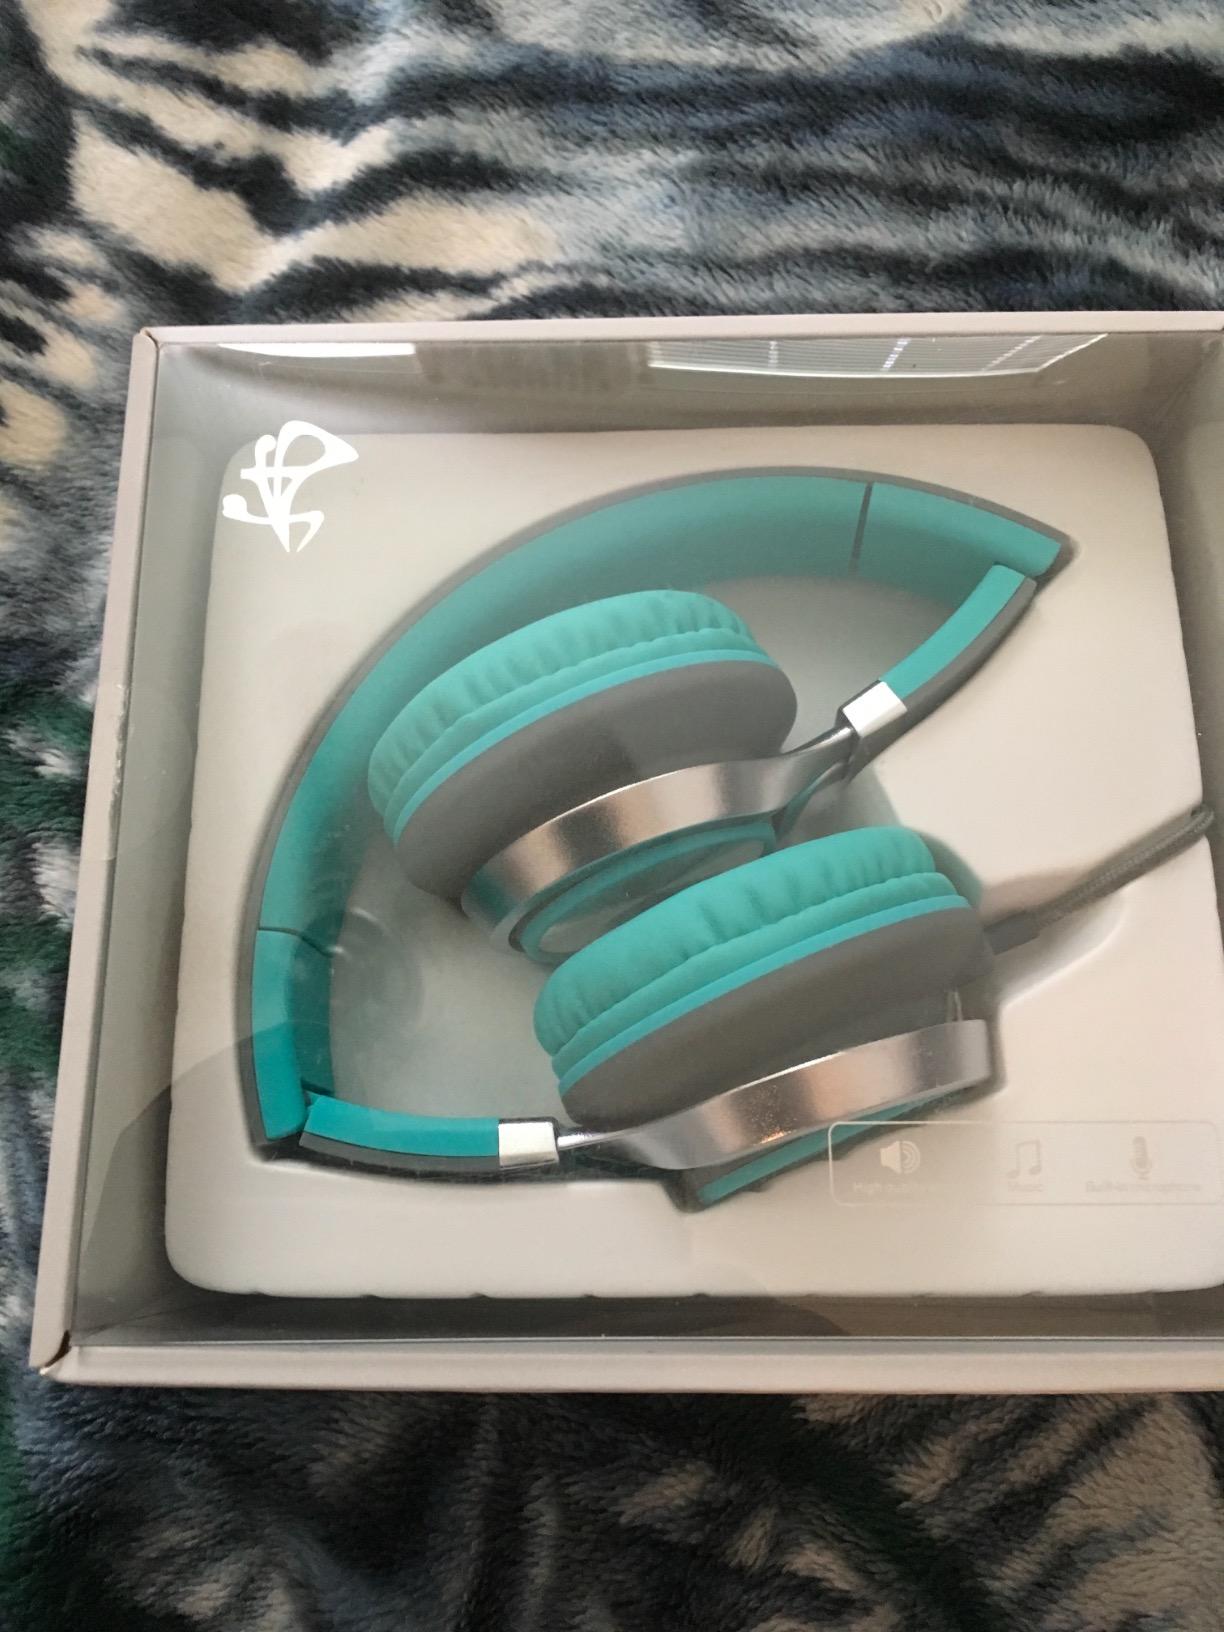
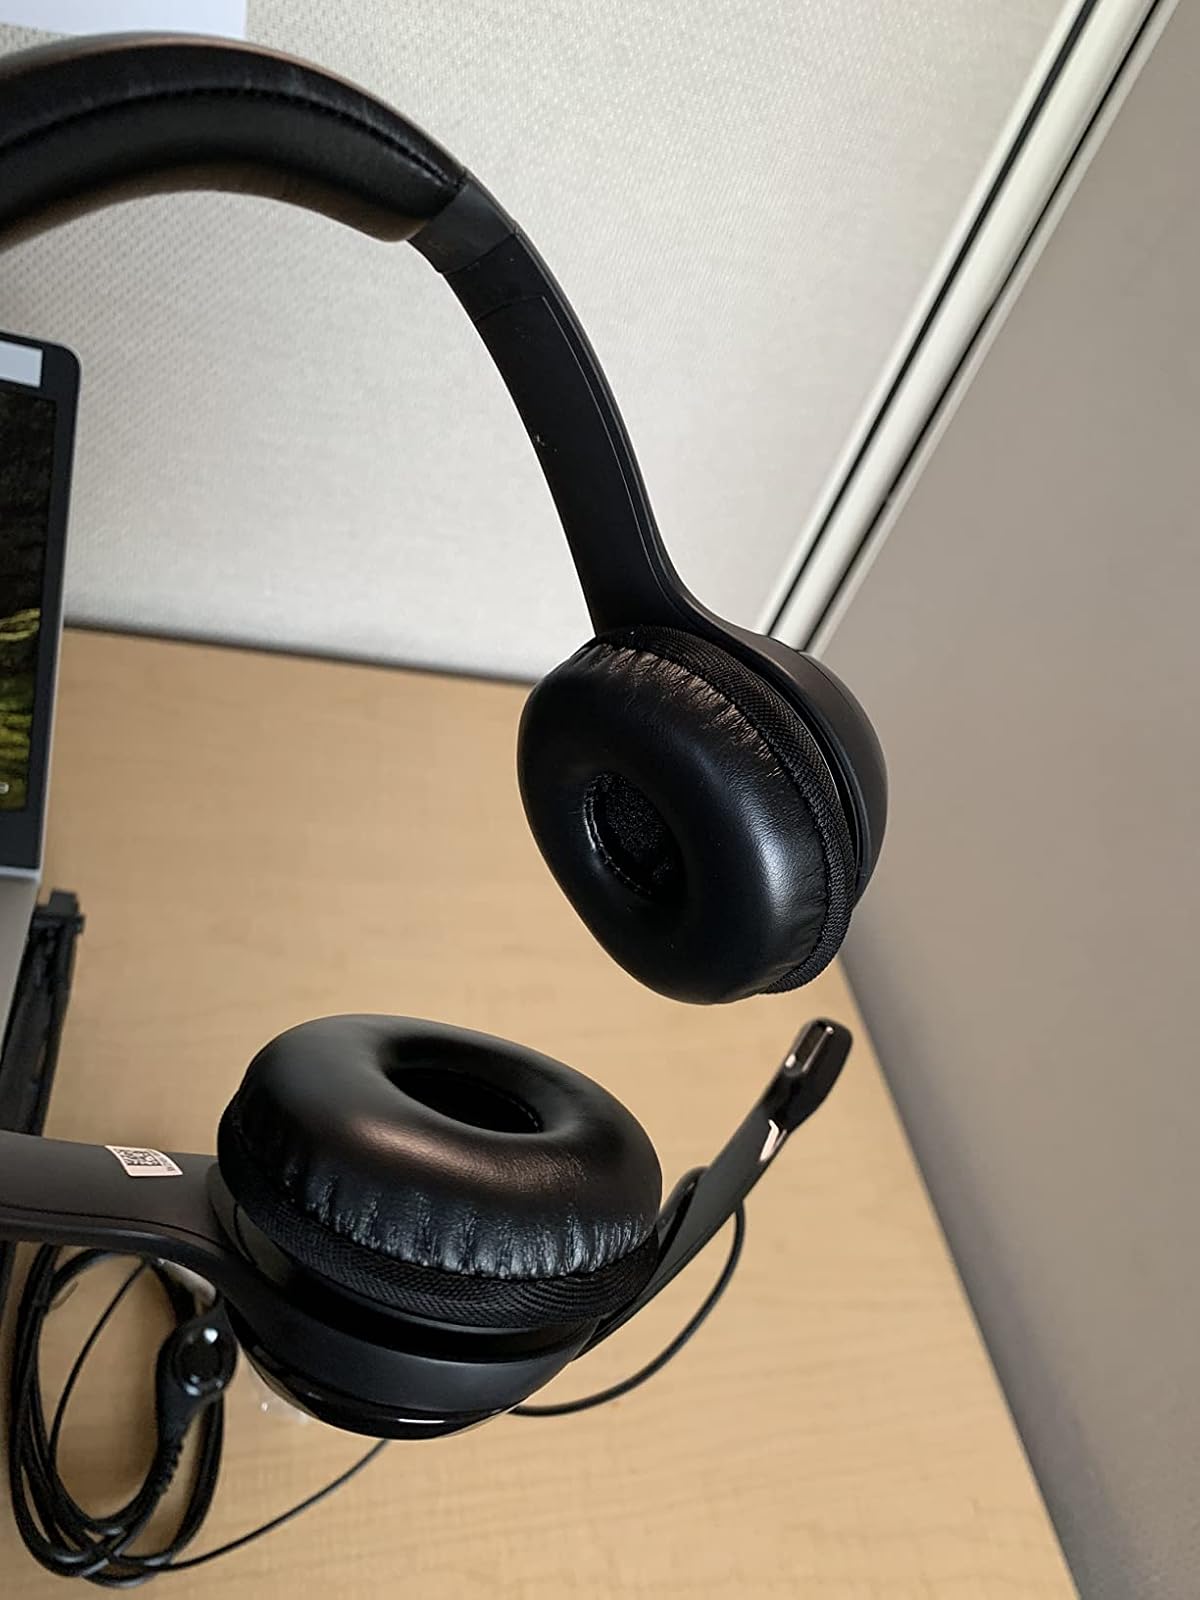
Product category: headphones
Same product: no